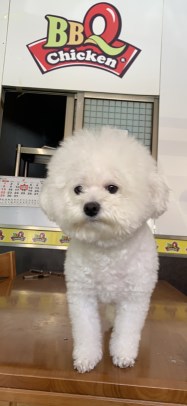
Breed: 3083-n000117-Bichon_Frise